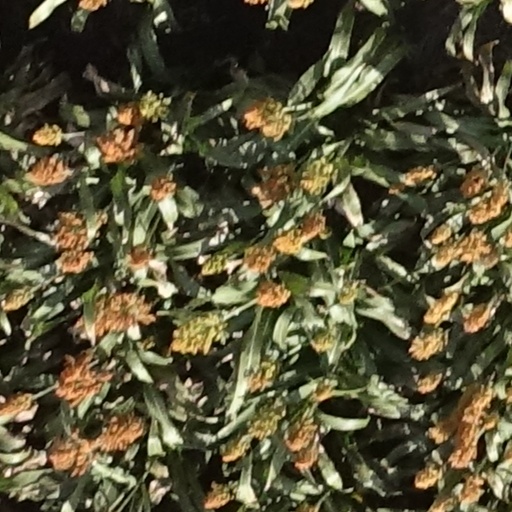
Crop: sorghum